Lastau

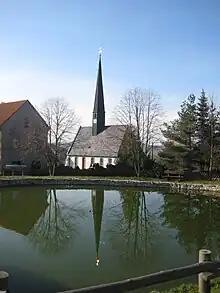
St. Mary's church

Lastau was first mentioned as "Lostatawa" in Thietmar of Merseburg's chronicle of 981. In 1220 it passed into the hands of Margrave Dietrich the Oppressed and in 1221, after the family of the former owners gave up all rights to the village, to Buch Abbey near Leisnig. A contract dated 1265 gave permission to erect a water mill and stipulated that no further mill should be built between Lastau and Colditz. Margrave Frederick the Serious placed part of the possessions of the monastery under his protection, including Lastau which was then known as "Lostowe". In 1378 the parishes of Lastau and Zettlitz were joined because of a lack of funds for the church of the latter. From then on until the Protestant Reformation Lastau was a filial church of Zettlitz. The village remained under the jurisdiction of the monastery in Buch.